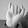
ASL letter: I